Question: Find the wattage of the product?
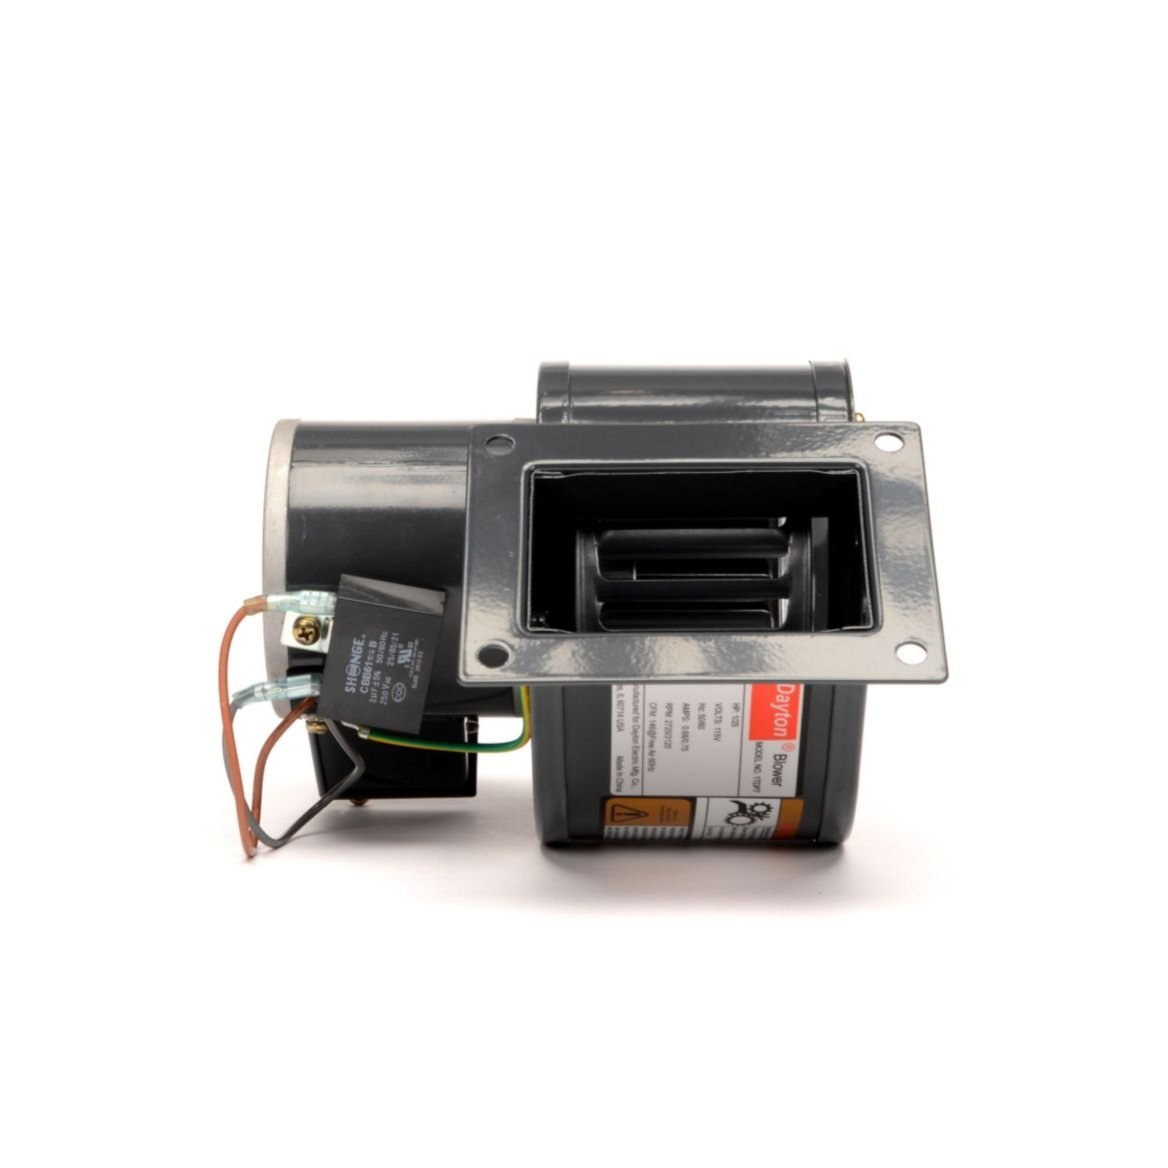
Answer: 0.8333333333333334 watt